Antonio Carbonell

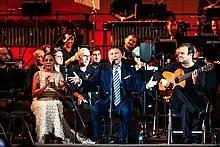
Antonio Carbonell performance in Madrid in 2018

Antonio Carbonell Muñoz (born 21 August 1969 in Madrid) is a Spanish singer-songwriter of Romani heritage, known for his participation in the 1996 Eurovision Song Contest.